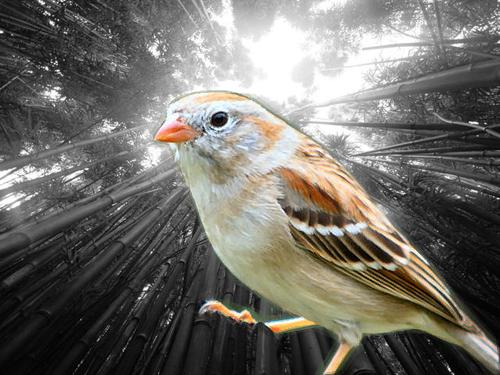
Bird species: Field_Sparrow
Bird type: landbird
Background: land